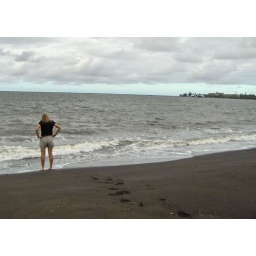
black sand beach in Hilo